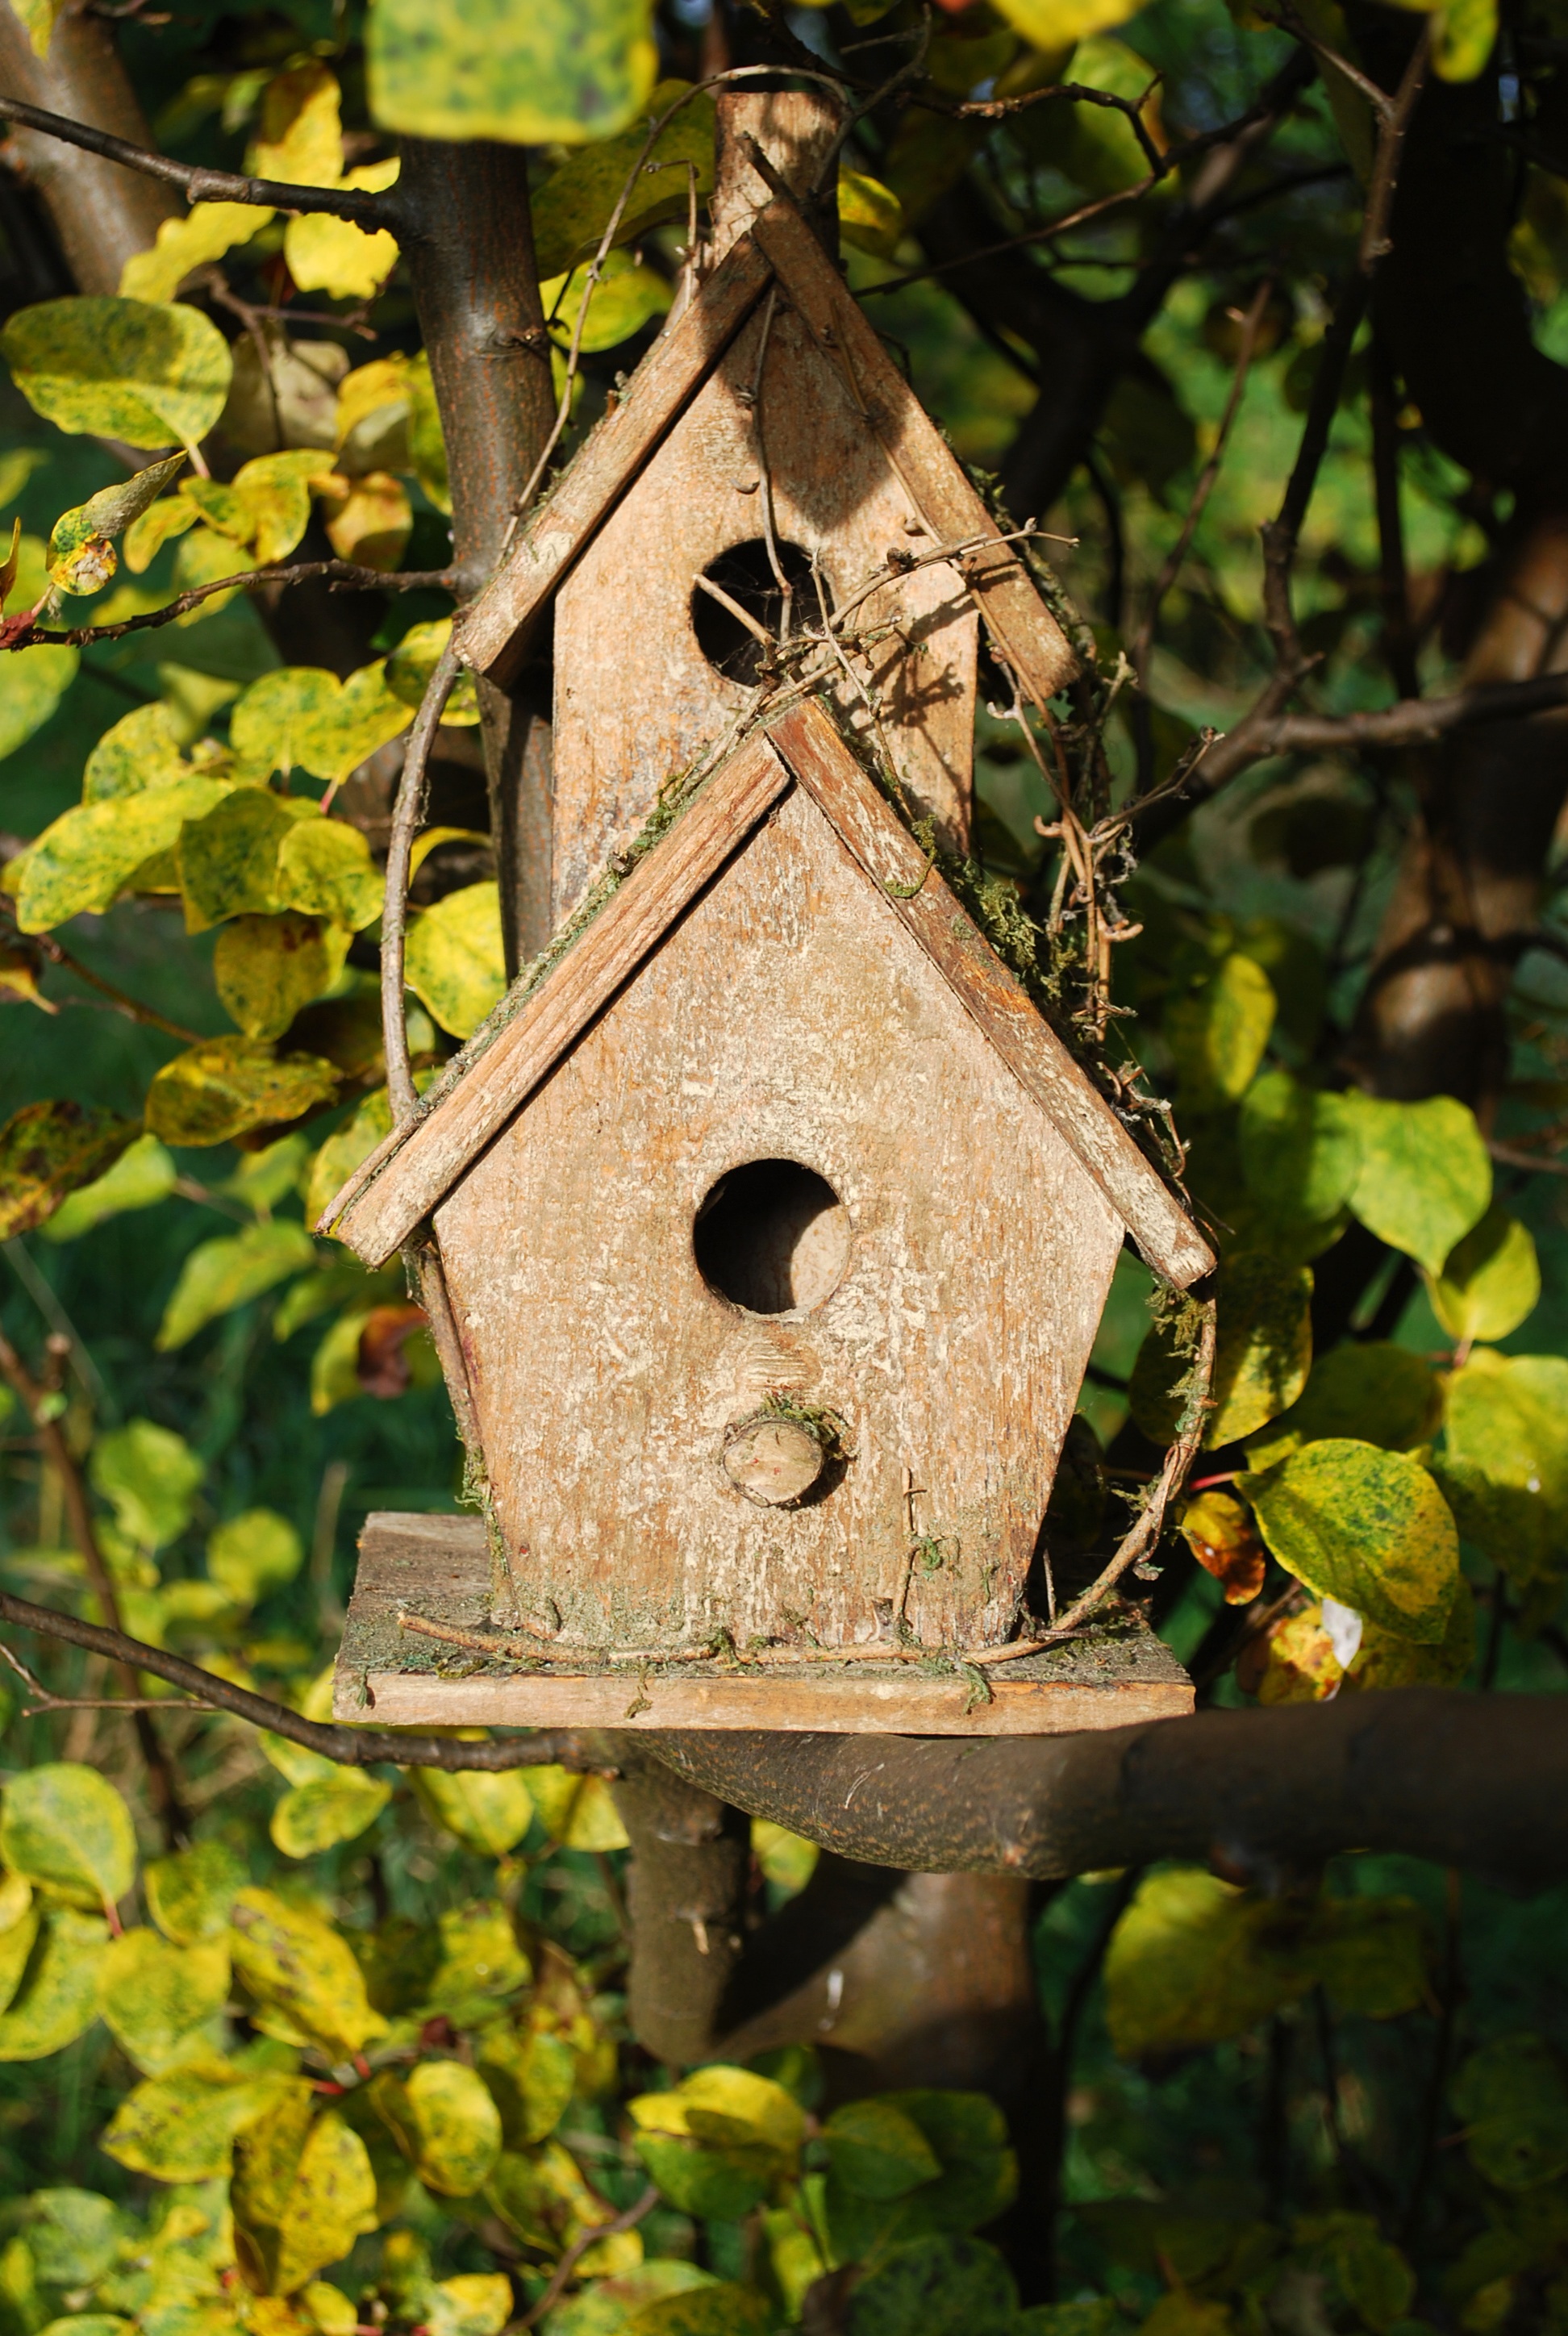
tree, branch, bird, home, wildlife, jungle, autumn, fauna, birdhouse, aviary, bird feeder, quince, perching bird